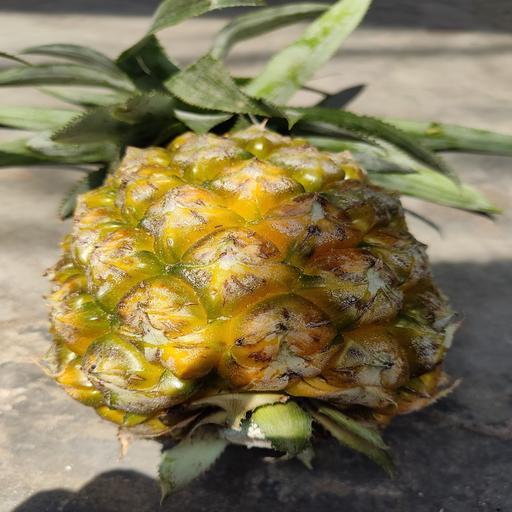
Crop type: Pineapple